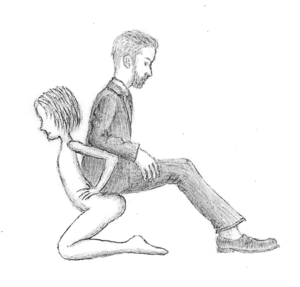
Forniphilie, meuble humain.